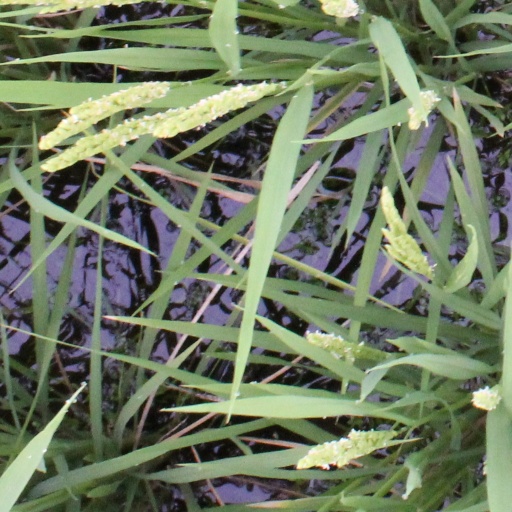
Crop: rice